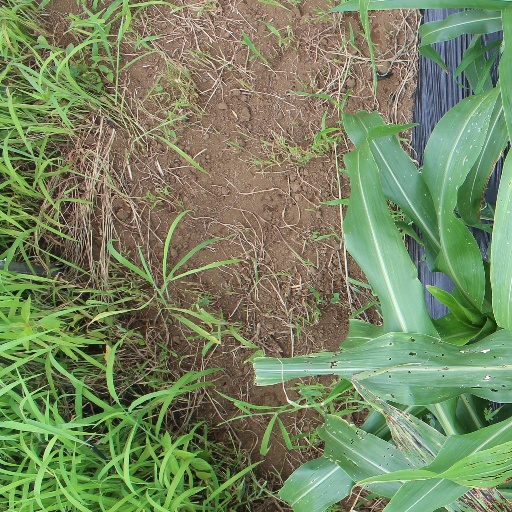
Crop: sorghum